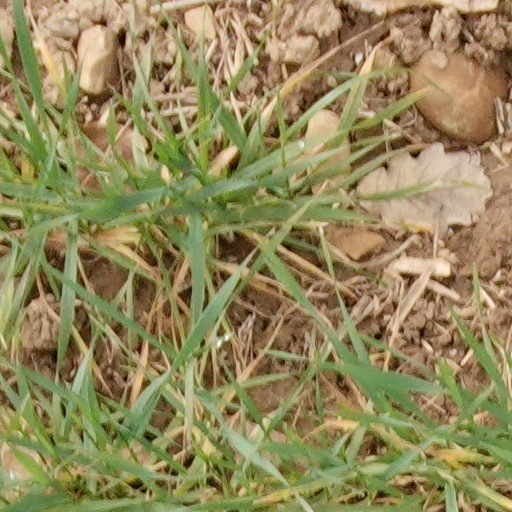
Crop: wheat